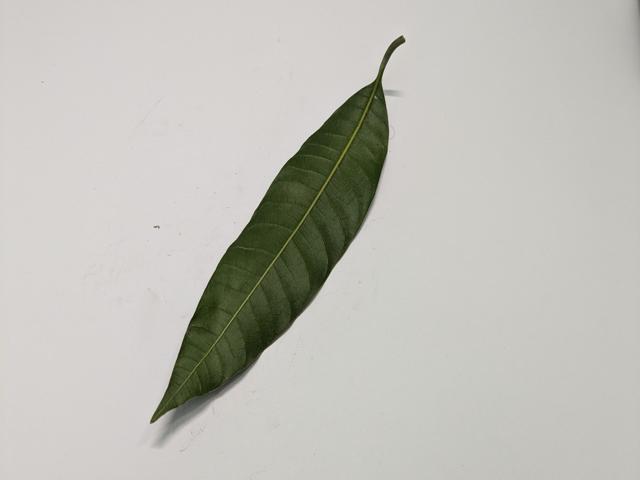
Mango leaf variety: Amrapali